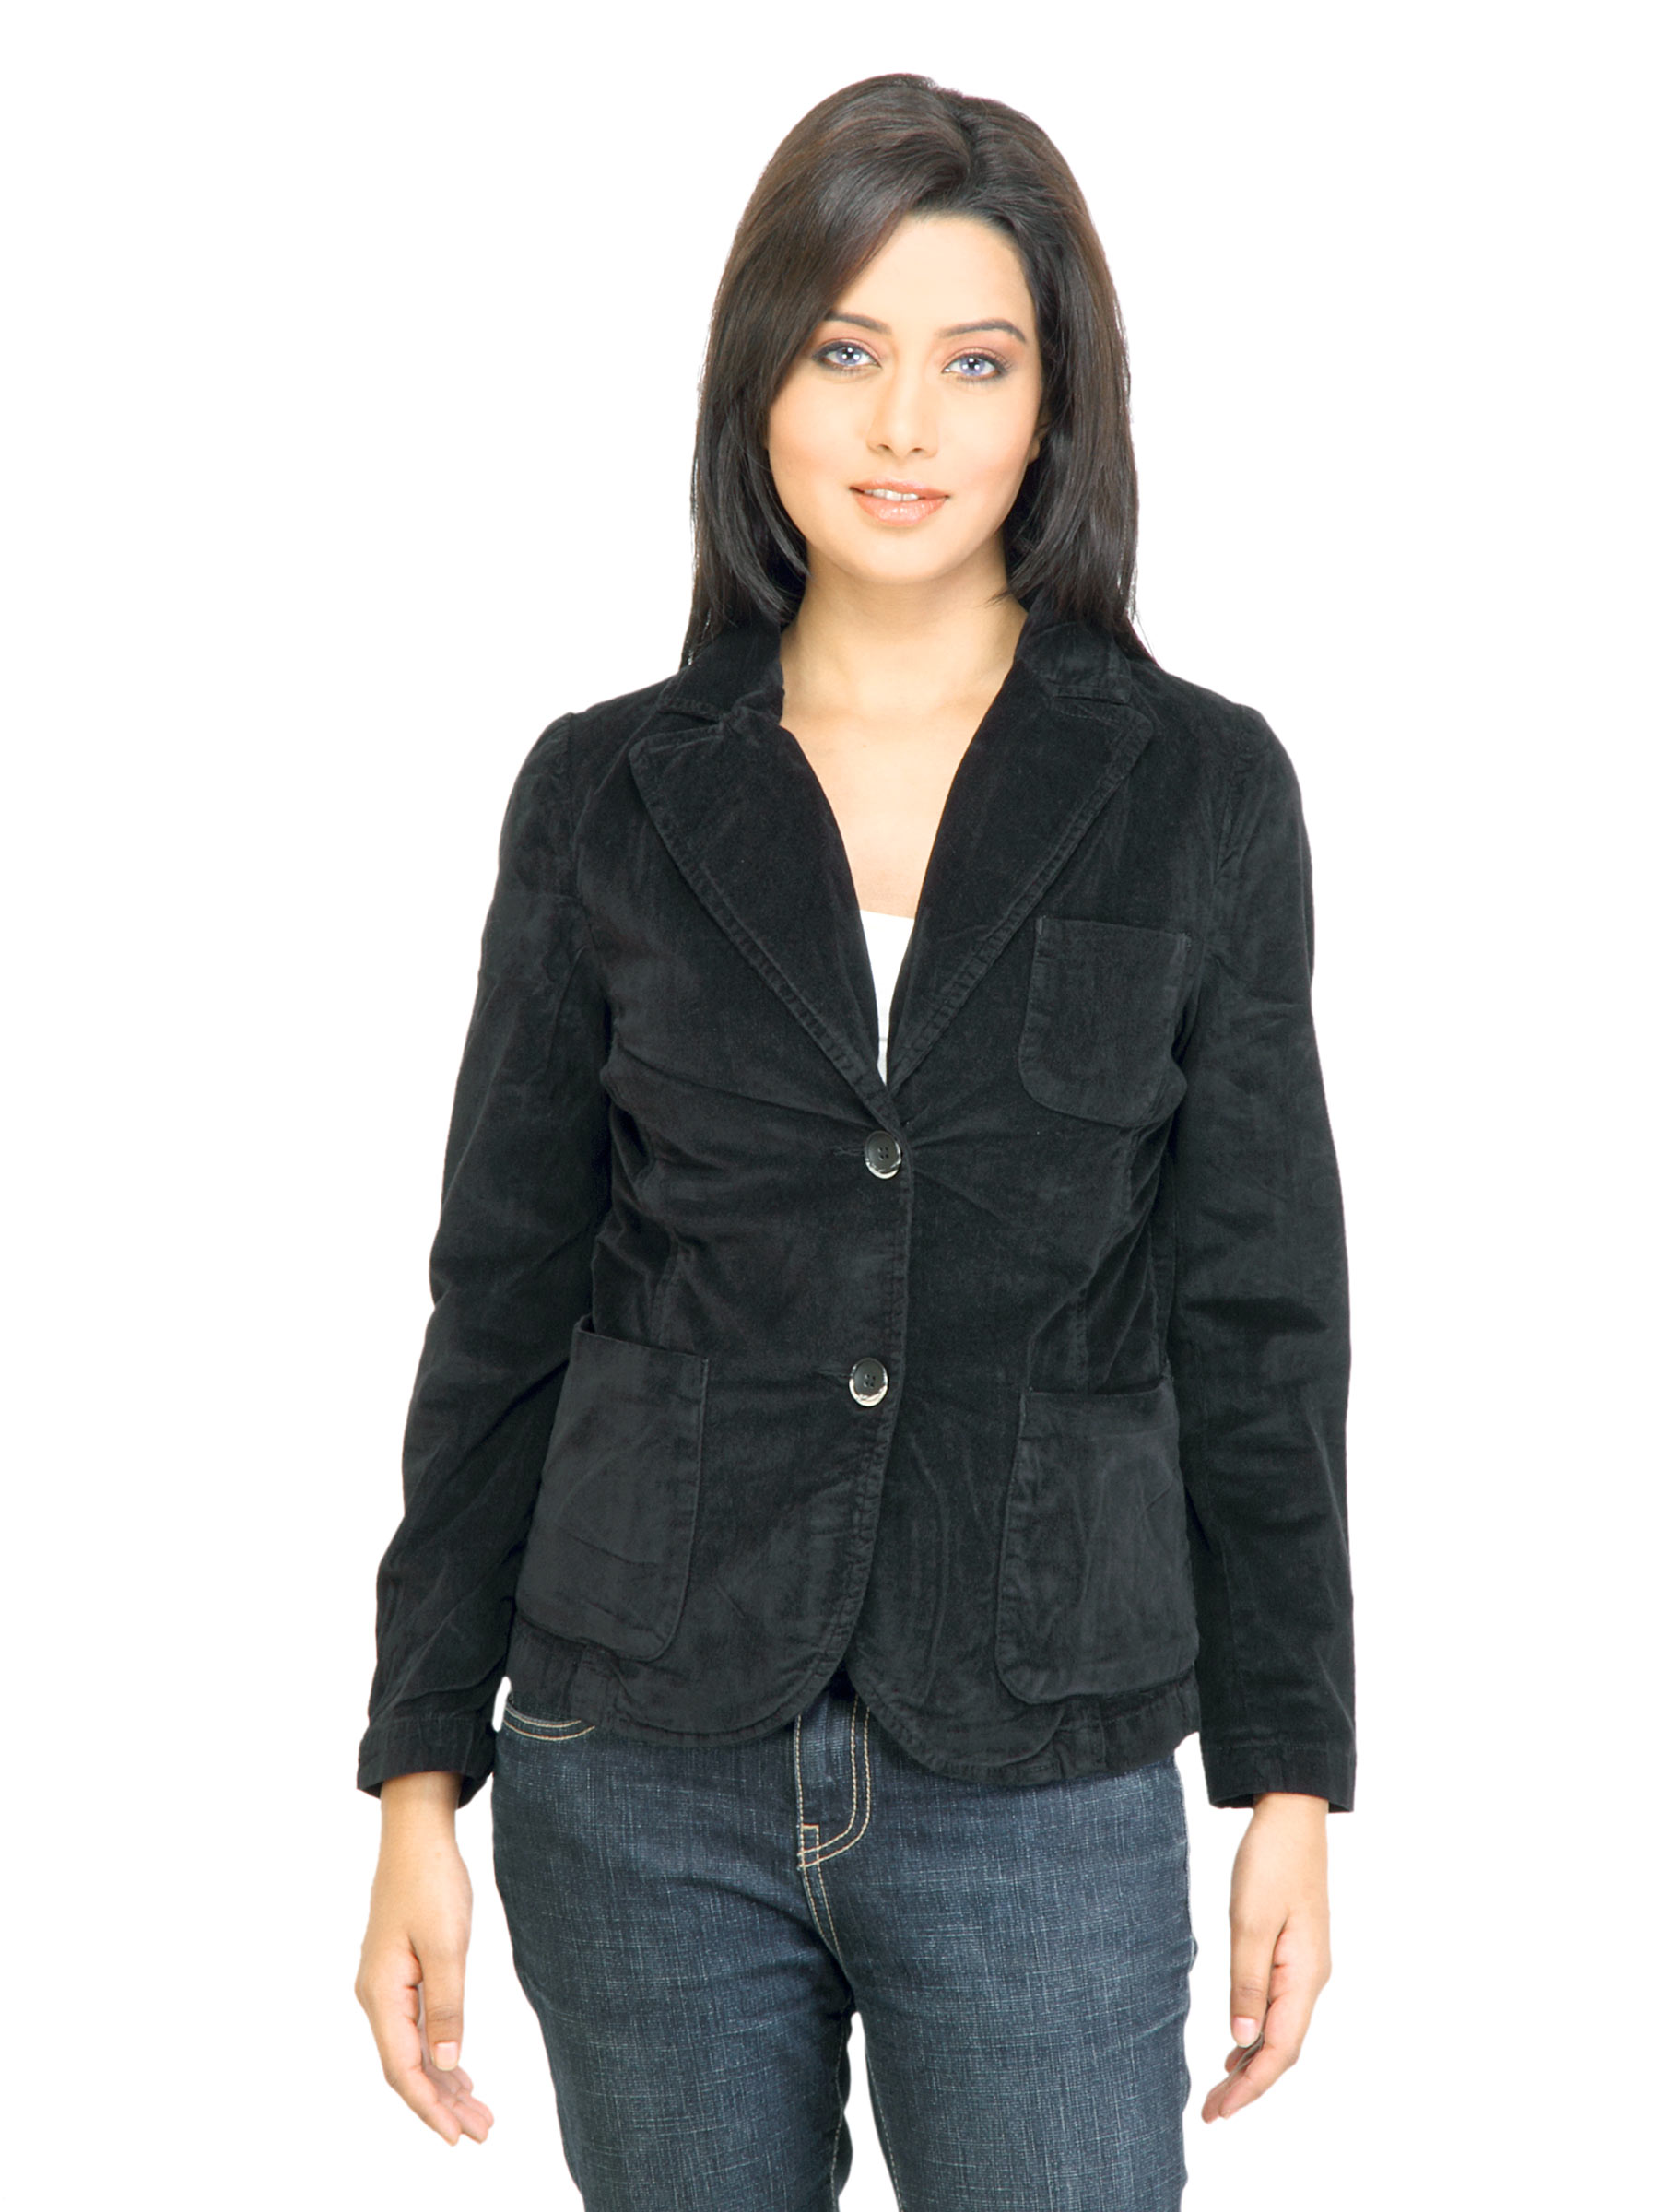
United Colors of Benetton Women Solid Black Jacket
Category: Apparel / Topwear / Jackets
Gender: Women
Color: Black
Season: Fall 2011
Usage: Casual